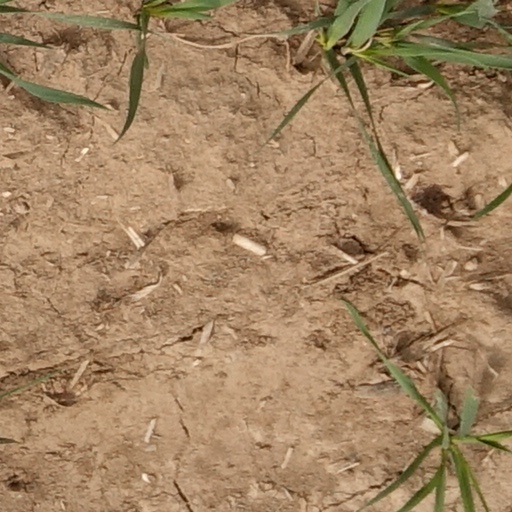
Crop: wheat